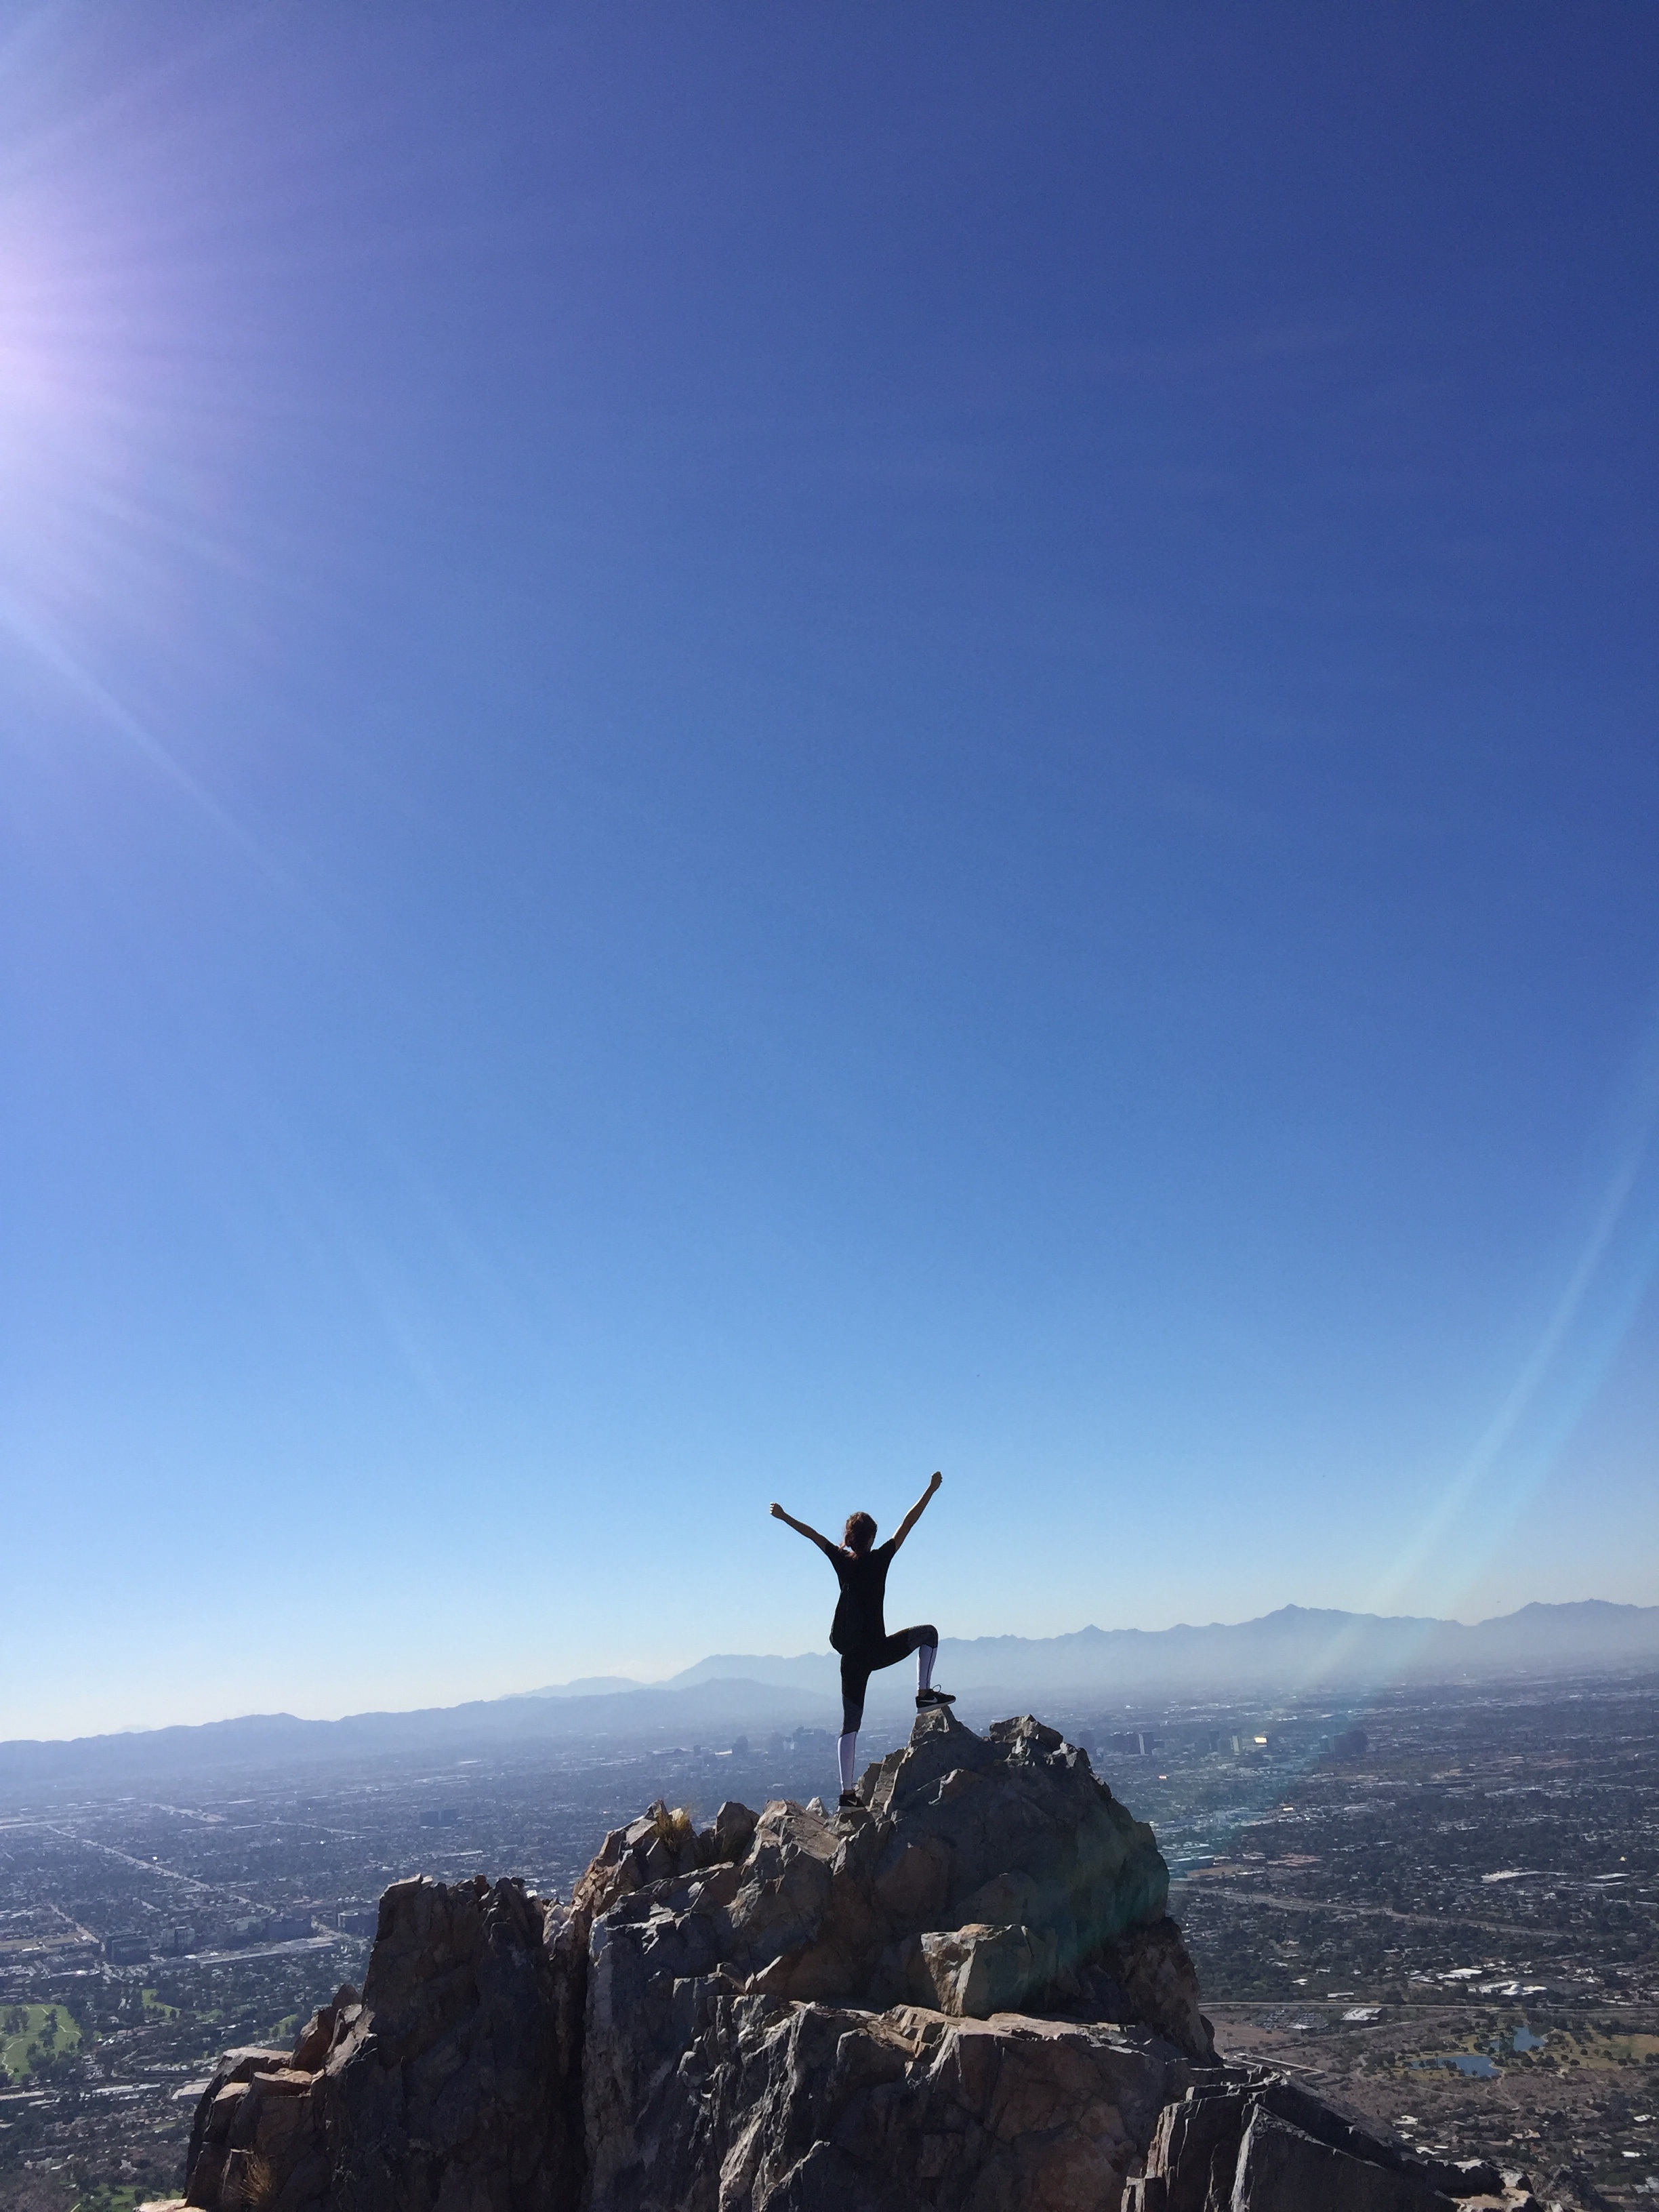
landscape, rock, horizon, silhouette, mountain, cloud, people, sky, hill, adventure, atmosphere, mountain range, cliff, hike, extreme sport, tourism, terrain, ridge, summit, alps, fell, air sports, meteorological phenomenon, atmosphere of earth, mountainous landforms, mount scenery